Police aviation

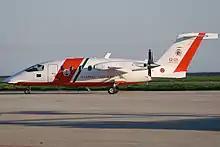
A Piaggio P.180 Avanti operated by the Italian Coast Guard Air Service

Police blimps were used to patrol the sky during the 2004 Republican National Convention, the 1996 Atlanta Olympic Games and the 2004 Athens Olympic Games. The blimp "Santos-Dumont", named for Alberto Santos-Dumont, operates in the Caribbean for the Special Anti-Crime Unit of Trinidad & Tobago (SAUTT), providing security surveillance. During April 2009, this blimp provided aerial surveillance of the 5th Summit of the Americas in Port-of-Spain. Greater Manchester Police began trial operations of a blimp in 2010 to provide surveillance for major events, which would be a cheaper alternative to the use of a helicopter in the long term. However, the blimp was only used on 18 occasions because of weather-related operational problems.